Spera District

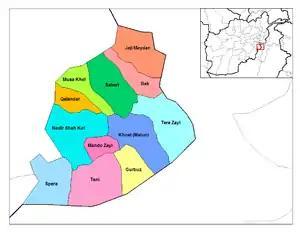
Map of Khost Province with Spera district appearing in light bluish in the lower left corner

Spera District is situated in the most southwestern part of Khost Province, Afghanistan. It borders with Paktia Province to the south and west, Shamal District to the north. The district is within the heartland of the Zadran tribe of Pashtuns. To the east it borders Nadir Shah Kot and Tani districts as well as Khyber Pakhtunkhwa in Pakistan. The population of Spera District is around 21,500 people. The district center is the village of Spera, situated in the central part of the district.